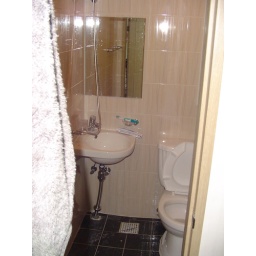
My bathroom which is a smaller shower with a sink and toliet in it.